Robert Olds

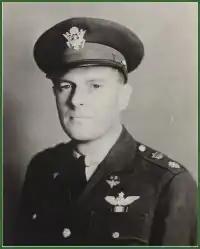
Robert Olds

Robert Olds (June 15, 1896 – April 28, 1943) was a general officer in the United States Army Air Forces, theorist of strategic air power, and proponent of an independent United States Air Force. Olds is best known today as the father of Brig. Gen. Robin Olds, a "triple ace" fighter pilot of World War II and the Vietnam War.